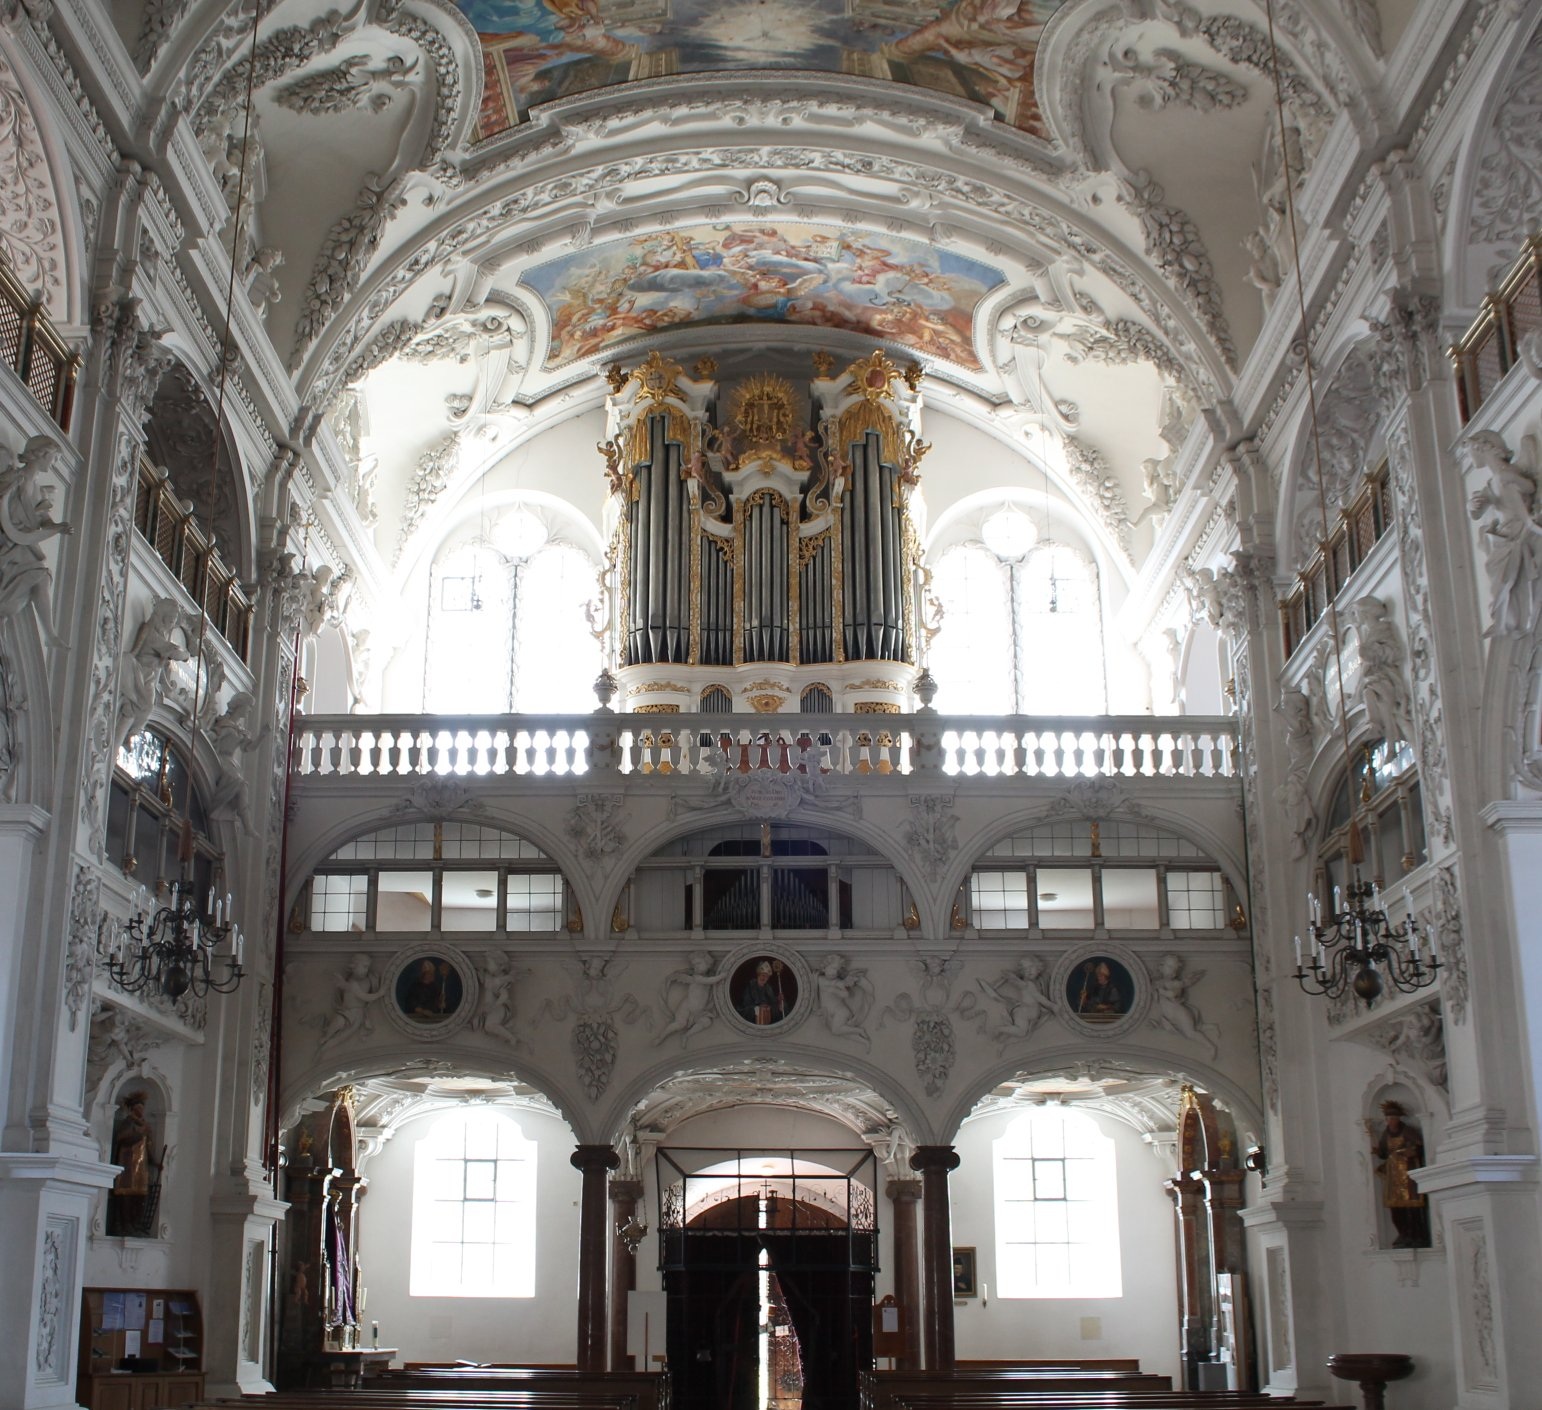
architecture, interior, building, palace, facade, church, cathedral, chapel, decor, place of worship, catholic, monastery, synagogue, organ, basilica, benediktbeuern, byzantine architecture, st benedikt